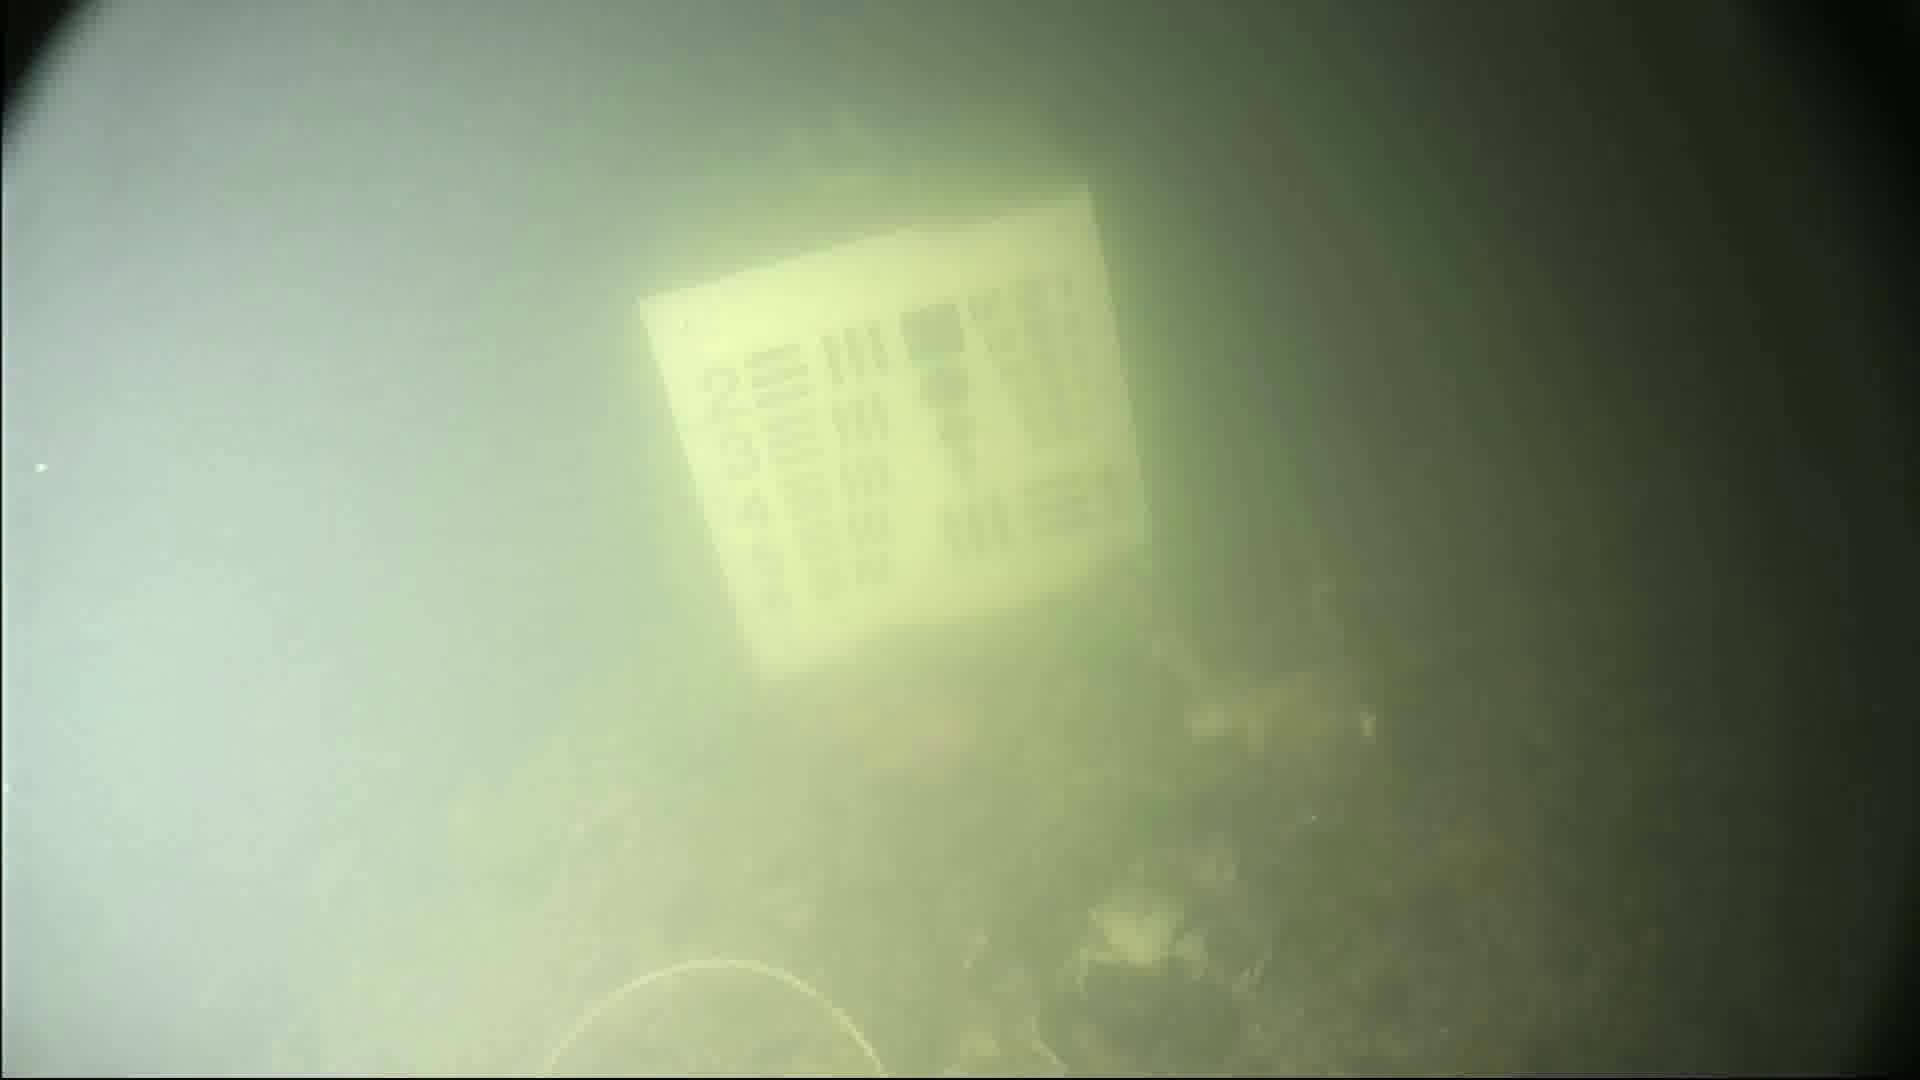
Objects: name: crab